Survivor Series (1994)

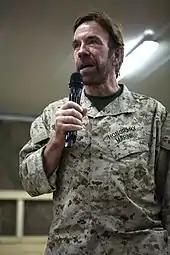
Chuck Norris was the special outside referee for the match between The Undertaker and Yokozuna.

The team of Guts and Glory, consisting of Lex Luger, Adam Bomb, Mabel, and The Smoking Gunns (Billy Gunn and Bart Gunn), faced The Million Dollar Team, made up of Tatanka, Bam Bam Bigelow, King Kong Bundy, and The Heavenly Bodies (Tom Prichard and Jimmy Del Ray) in the next match. Guts and Glory took the early lead when Mabel pinned Prichard after performing a crossbody from the second rope. Mabel fought Bundy and Bigelow, but he was counted out after clotheslining Bigelow out of the ring. Bigelow then performed a moonsault on Bomb and got a pinfall. Luger and Del Ray fought back and forth until Luger performed a running forearm smash on Del Ray to get the pinfall. The Smoking Gunns were eliminated next, as Tatanka pinned Bart and Bundy pinned Billy. Luger fought back by pinning Tatanka with a small package. Seven seconds later, Bundy pinned Luger after performing a splash to get the victory. Bundy, Bigelow, and Tatanka continued to attack Luger after the match until Luger's team returned to the ring to save him.